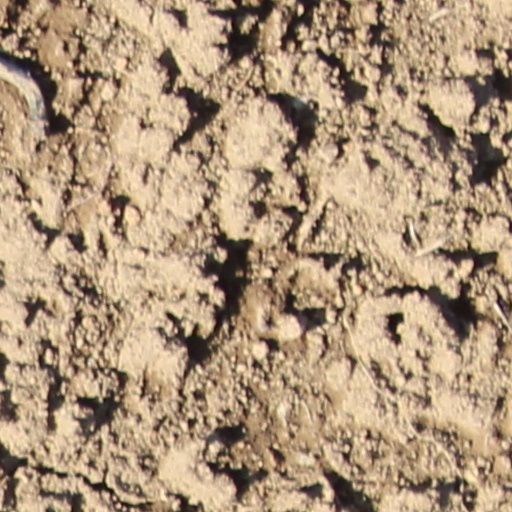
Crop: wheat